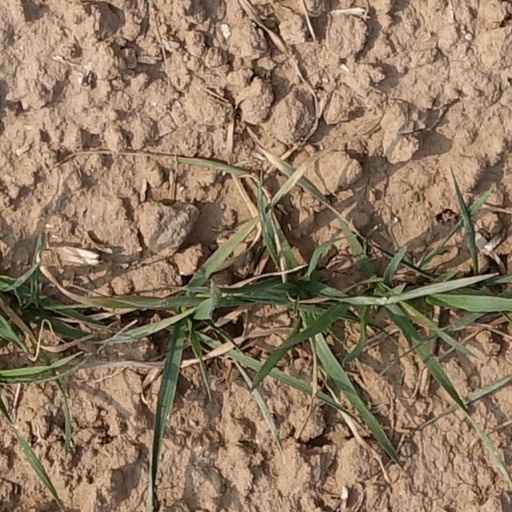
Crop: wheat